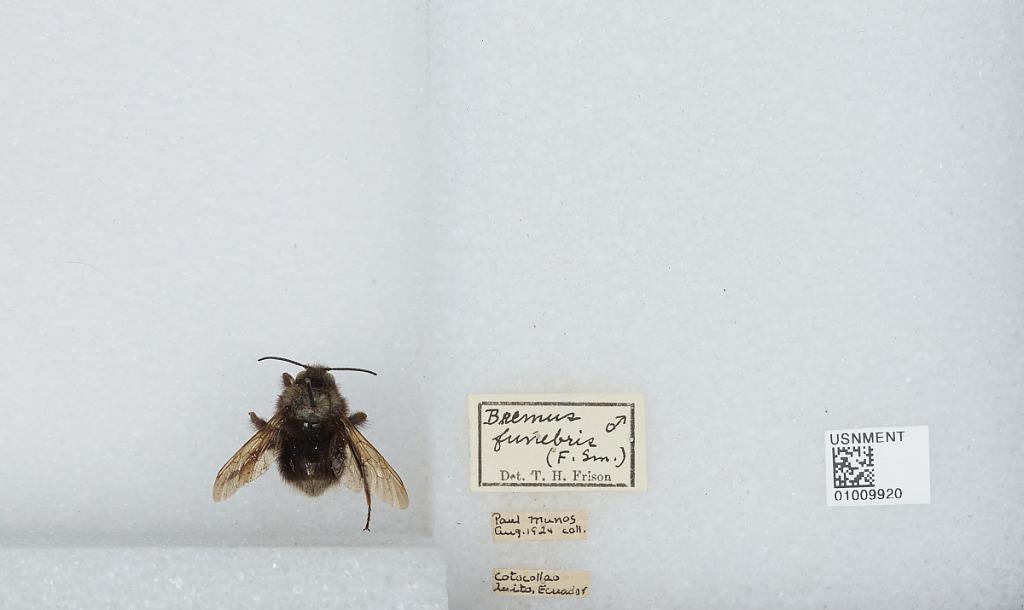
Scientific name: Bombus (Funebribombus) funebris funebris Smith
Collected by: P. Munos
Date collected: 1924-8-
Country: Ecuador
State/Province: Pichincha
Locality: Cotocollao, Quito
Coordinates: -0.1258, -78.5067
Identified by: Frison, T. H.